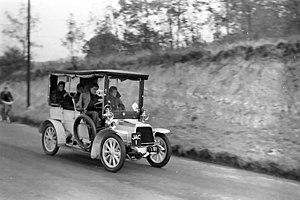
En Angleterre, la course de voitures anciennes Londres-Brighton est la plus ancienne compétition automobile historique rétro, d'automobile de collection pionnières d'avant 1905 à ce jour. Fondée le 14 novembre 1896 et longue de 87 km entre Londres et Brighton, elle est organisée annuellement par le Royal Automobile Club.